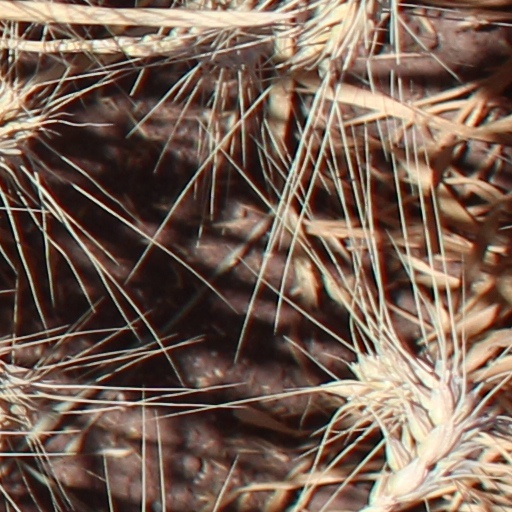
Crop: wheat